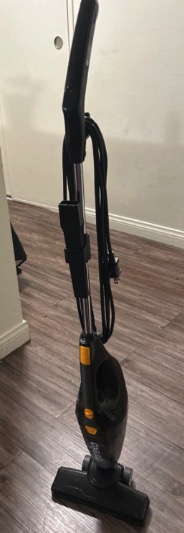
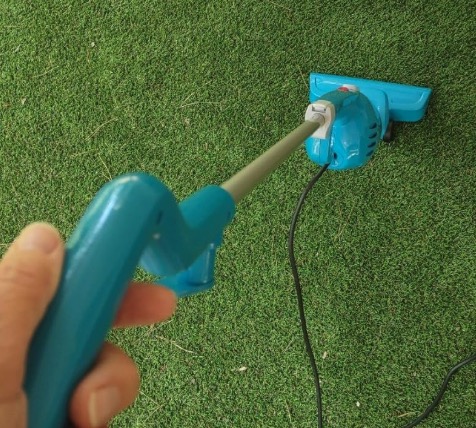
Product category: items_vacuum
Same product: no